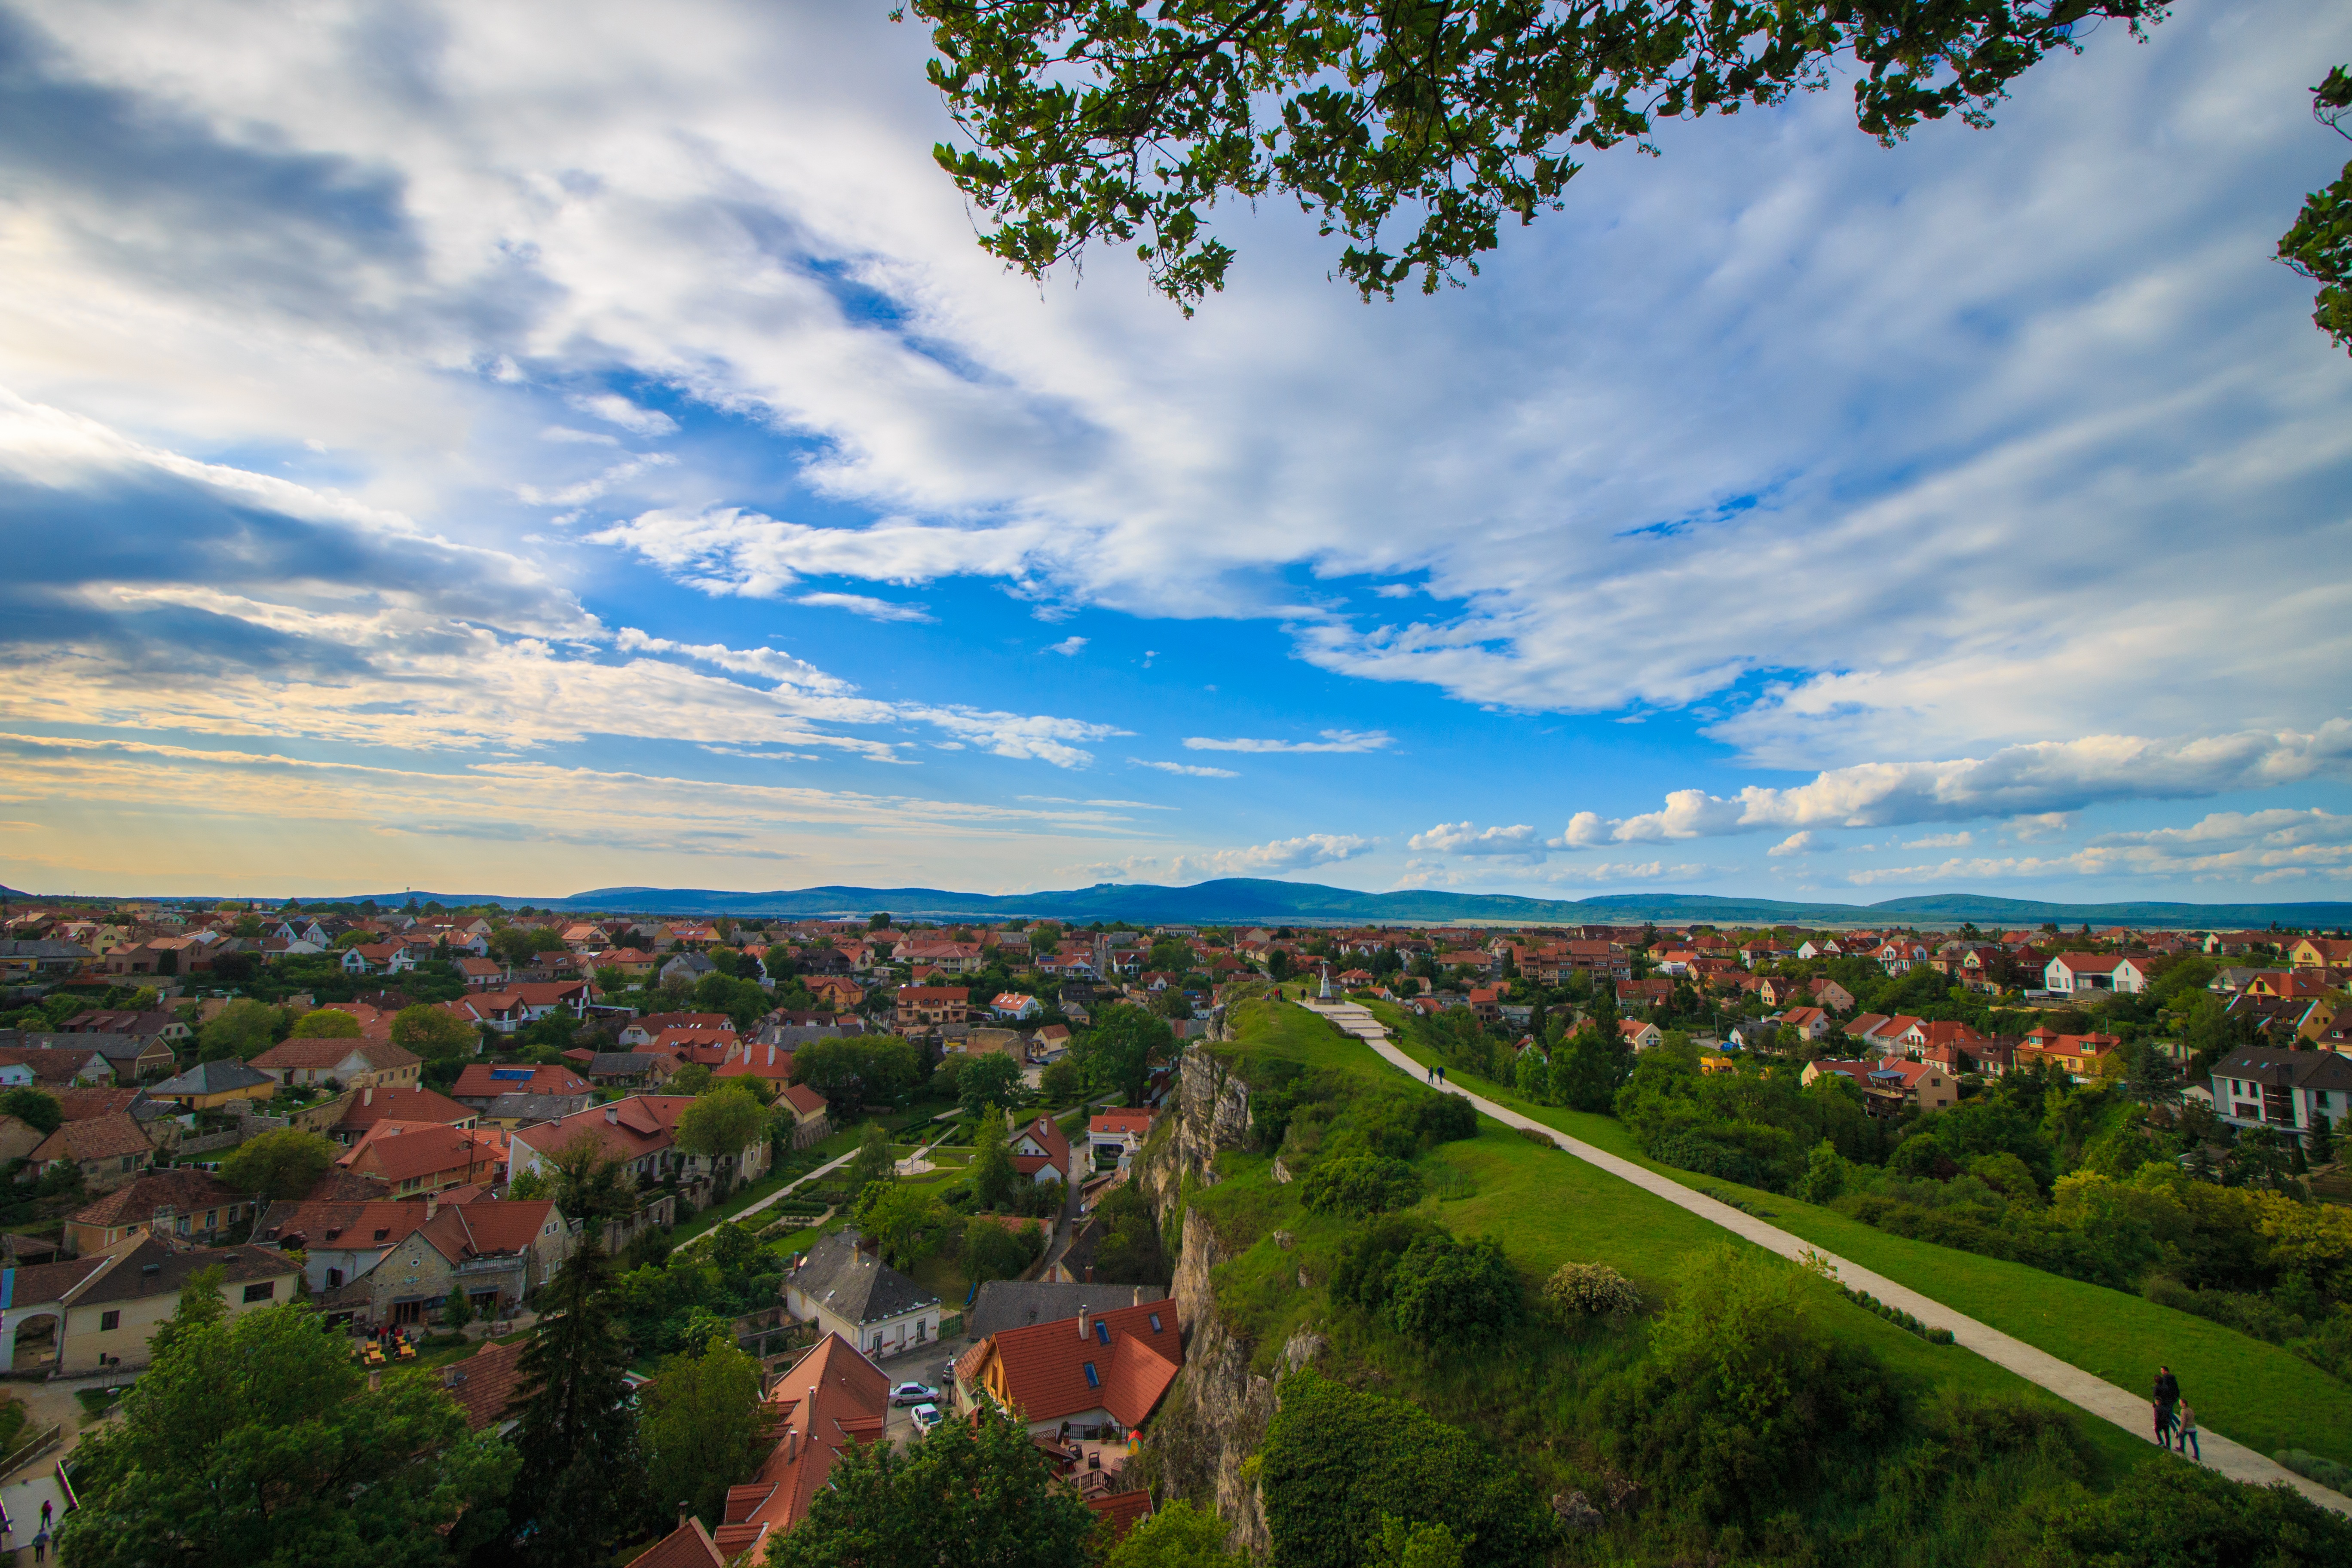
landscape, tree, nature, grass, horizon, mountain, light, cloud, architecture, sky, sun, sunset, street, field, meadow, house, sunlight, hill, flower, town, roof, building, old, city, urban, valley, cityscape, panorama, summer, dusk, spring, green, color, autumn, blue, city street, yellow, agriculture, plain, leaves, clouds, landscapes, beautiful, rural area, beautiful landscape, aerial photography, residential area, woody plant